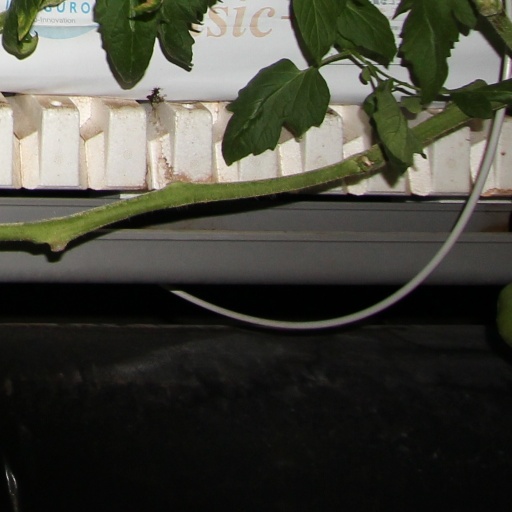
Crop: tomato